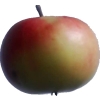
Label: Apple 11